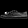
Label: Sneaker